James A. Dallas

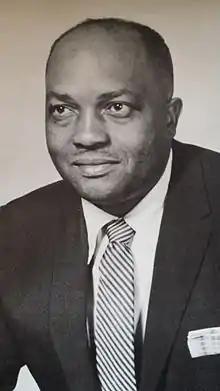

James A. Dallas Sr. (December 19, 1917 – April 9, 2004) was an American educator, entrepreneur, musical patron and civic leader from Fort Lauderdale, Florida. He was the first African-American man to have a street in downtown Fort Lauderdale named in his honor.